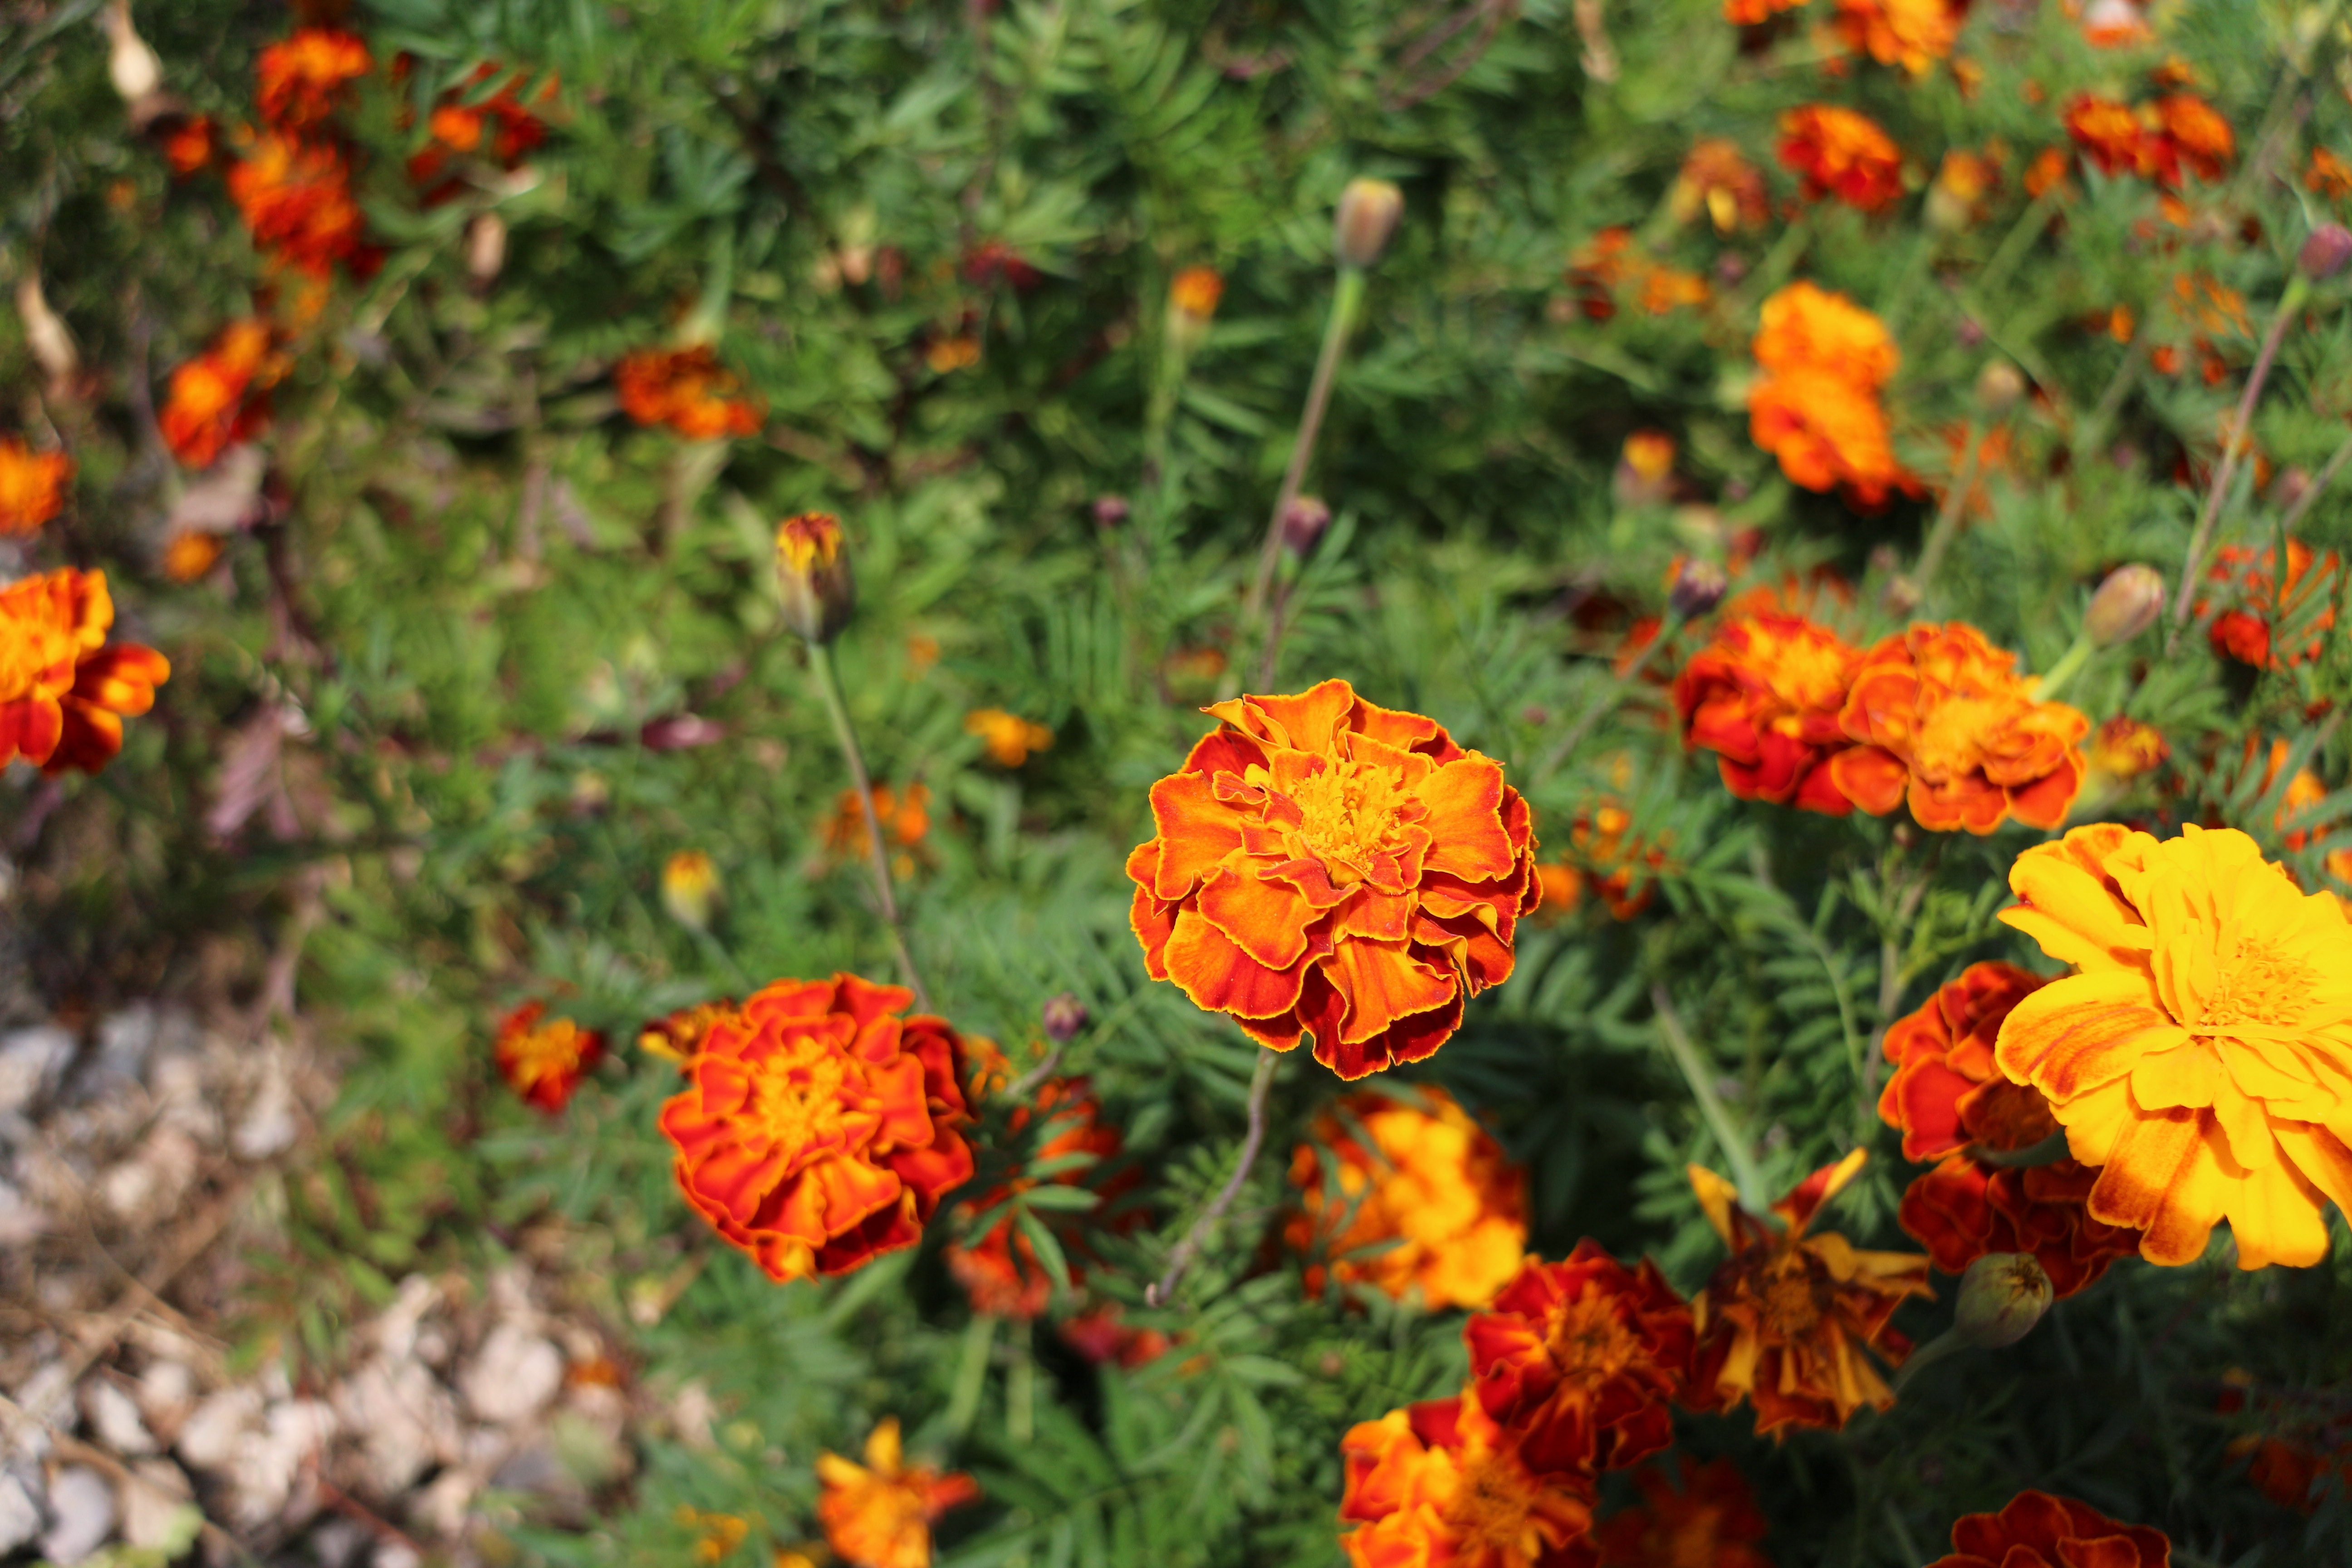
landscape, nature, plant, meadow, leaf, flower, herb, autumn, botany, yellow, garden, flora, plants, wildflower, flowers, flowering plant, calendula, lantana camara, annual plant, land plant